Münstermaifeld

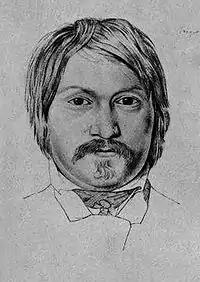
Anton Josef Dräger

Münstermaifeld is a town in the district Mayen-Koblenz, in Rhineland-Palatinate, Germany. It is part of the "Verbandsgemeinde" ("collective municipality") of Maifeld. It is situated south-east of Mayen, a few kilometres from the Moselle river and Eltz Castle. The first (B.C.) residents of the region were Celts. The old church is based on a Roman castle-tower. After the Romans, the Franks (Charlemagne) arrived in the 9th century. In the Middle Ages (1277) Münstermaifeld received town privileges and was governed by the bishop of Trier. It is one of the oldest towns in Rhineland-Palatinate and, with its 3,400 citizens, one of the smallest.